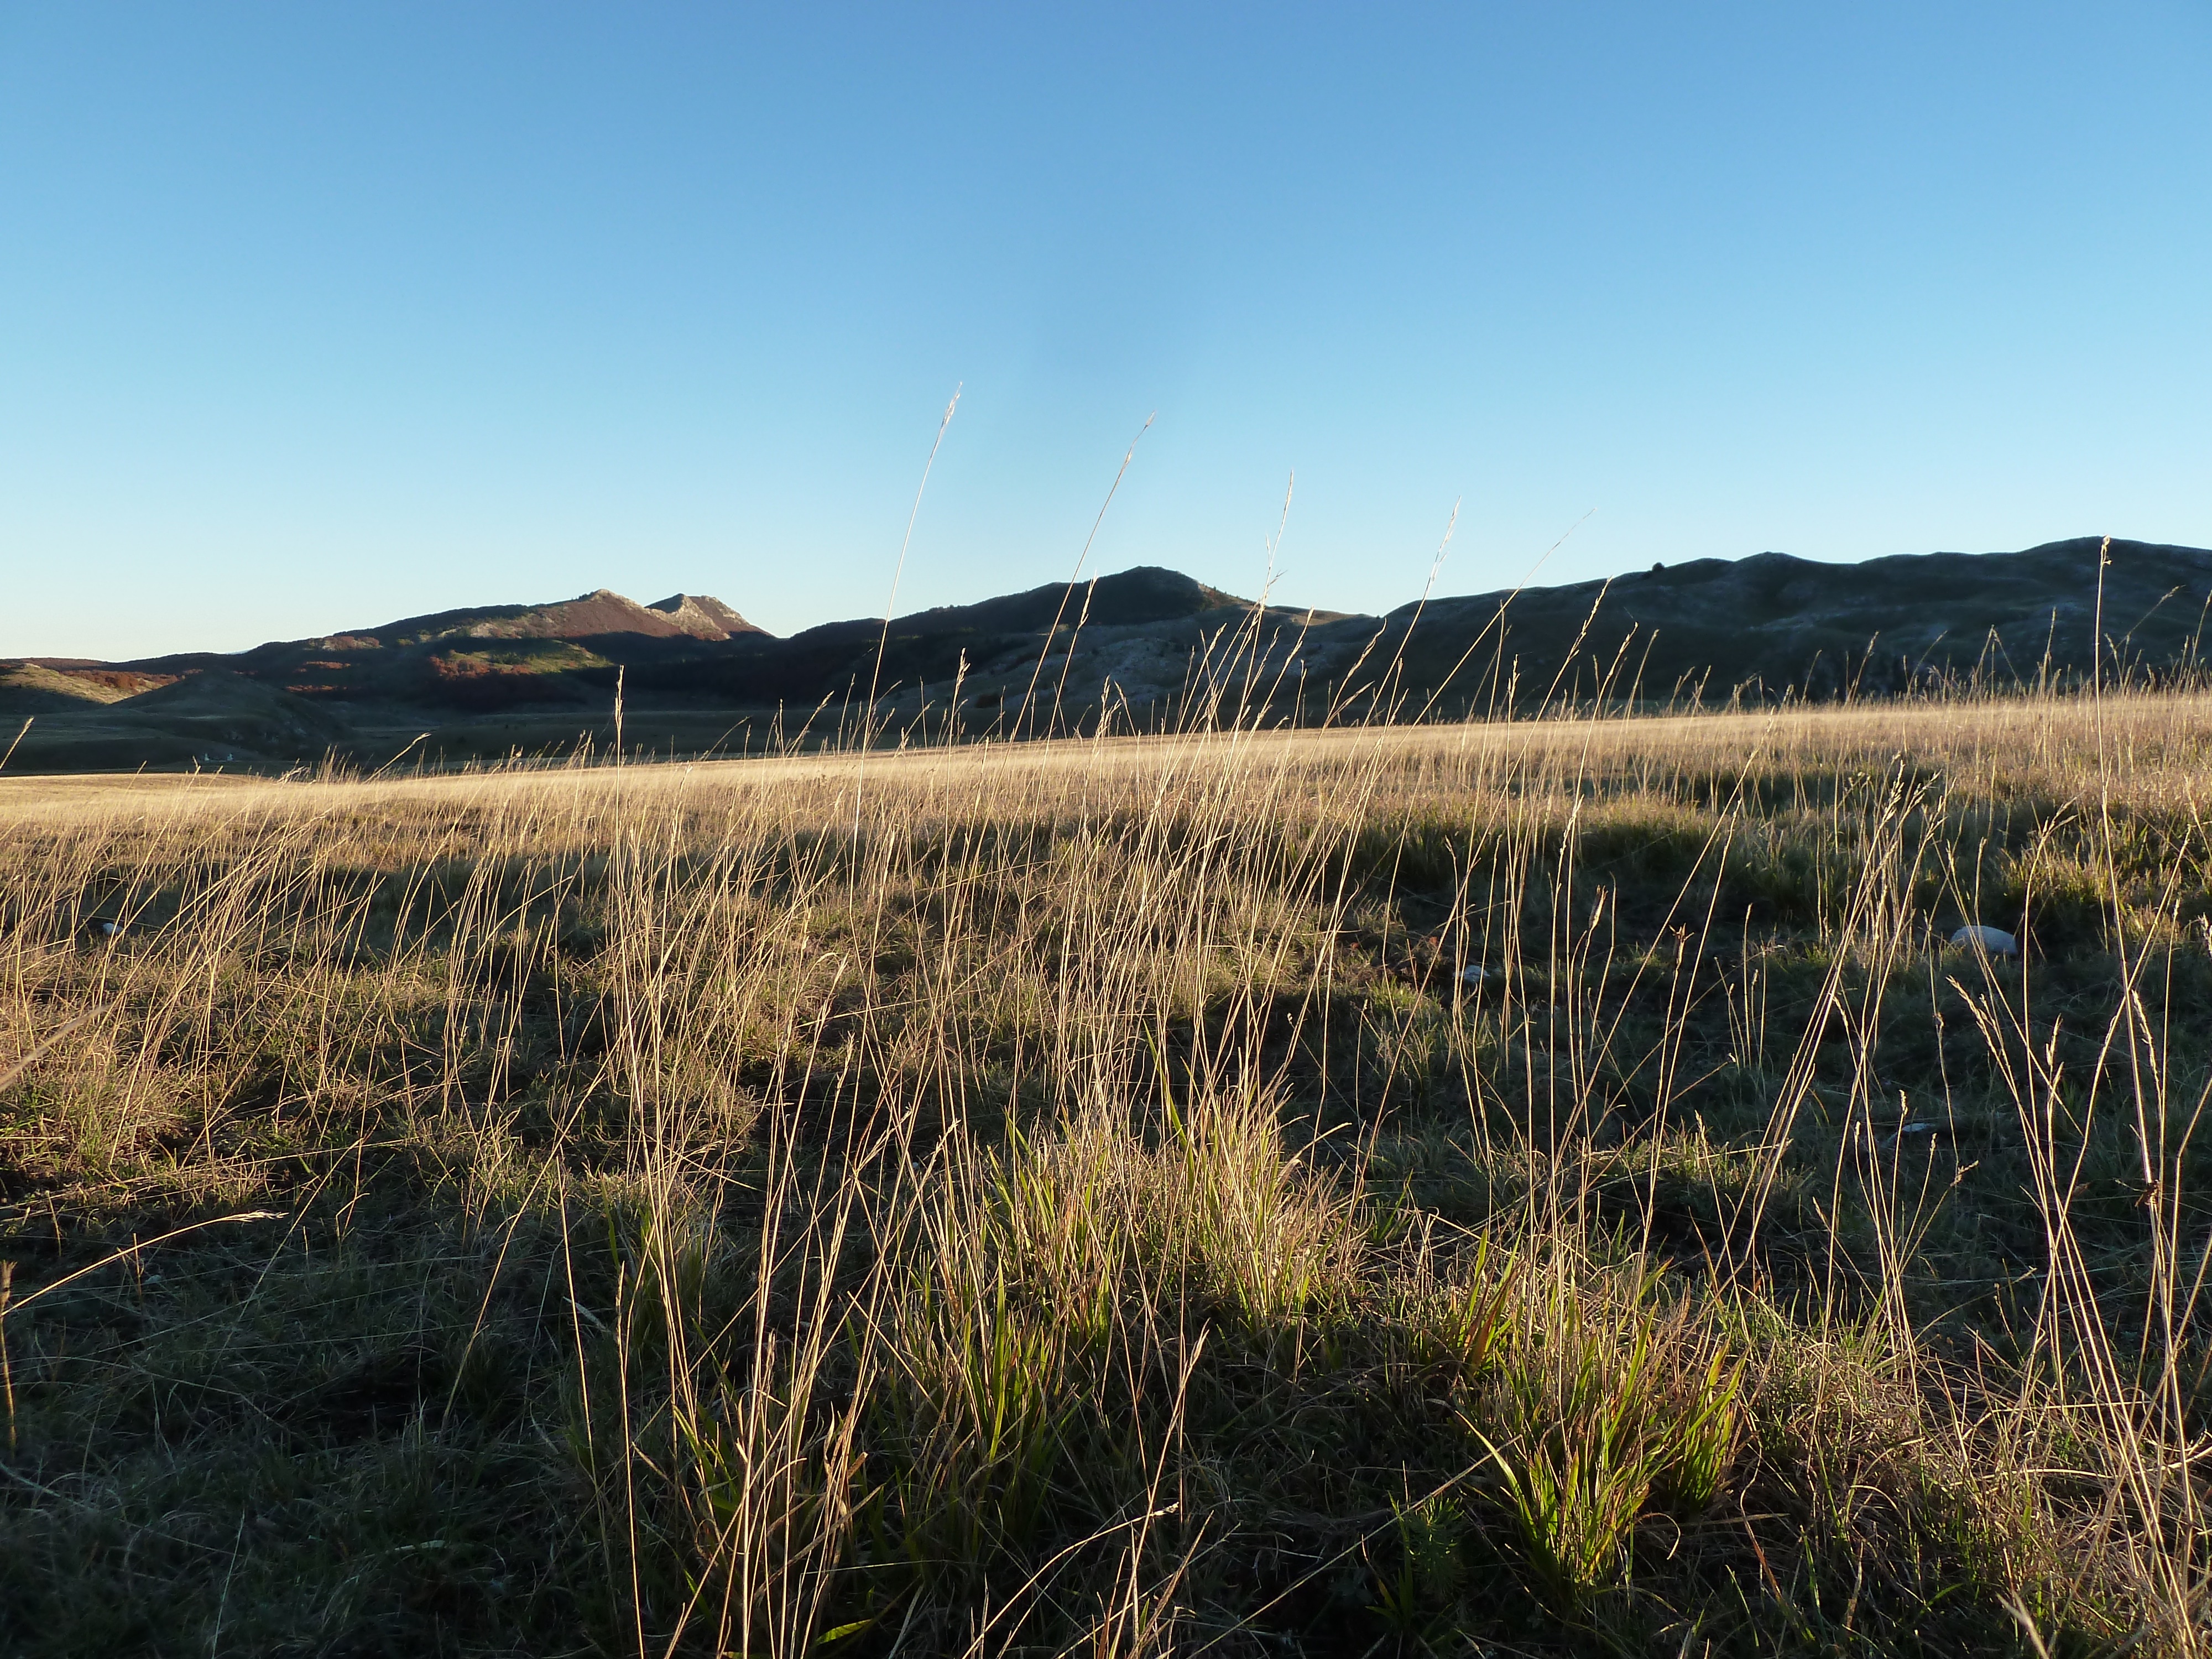
landscape, nature, grass, horizon, marsh, wilderness, mountain, field, meadow, prairie, hill, ridge, plain, grassland, badlands, wetland, plateau, habitat, ecosystem, tundra, steppe, rural area, landform, natural environment, geographical feature, grass family, mountainous landforms, ecoregion